Penghu

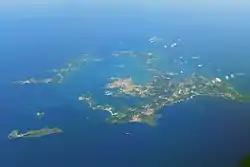
Northern islands of Penghu (the Pescadores)

The Penghu (Hokkien POJ: "Phîⁿ-ô͘" or "Phêⁿ-ô͘" ) or Pescadores Islands are an archipelago of 90 islands and islets in the Taiwan Strait, about west of the main island of Taiwan across the Penghu Channel, covering an area of . The archipelago collectively forms , the smallest county of Taiwan. The largest city is Magong, on the largest island, which is also named Magong.